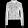
Label: Coat